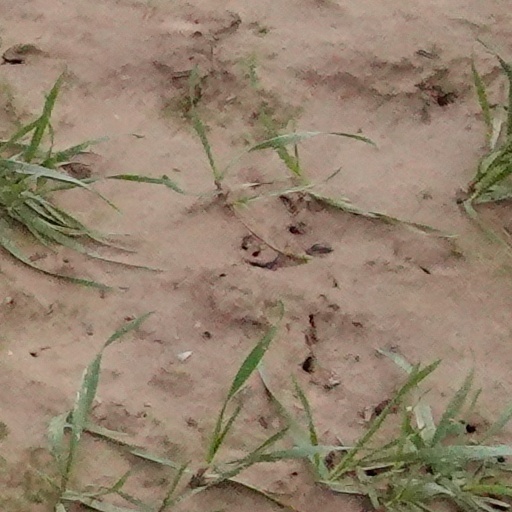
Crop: wheat